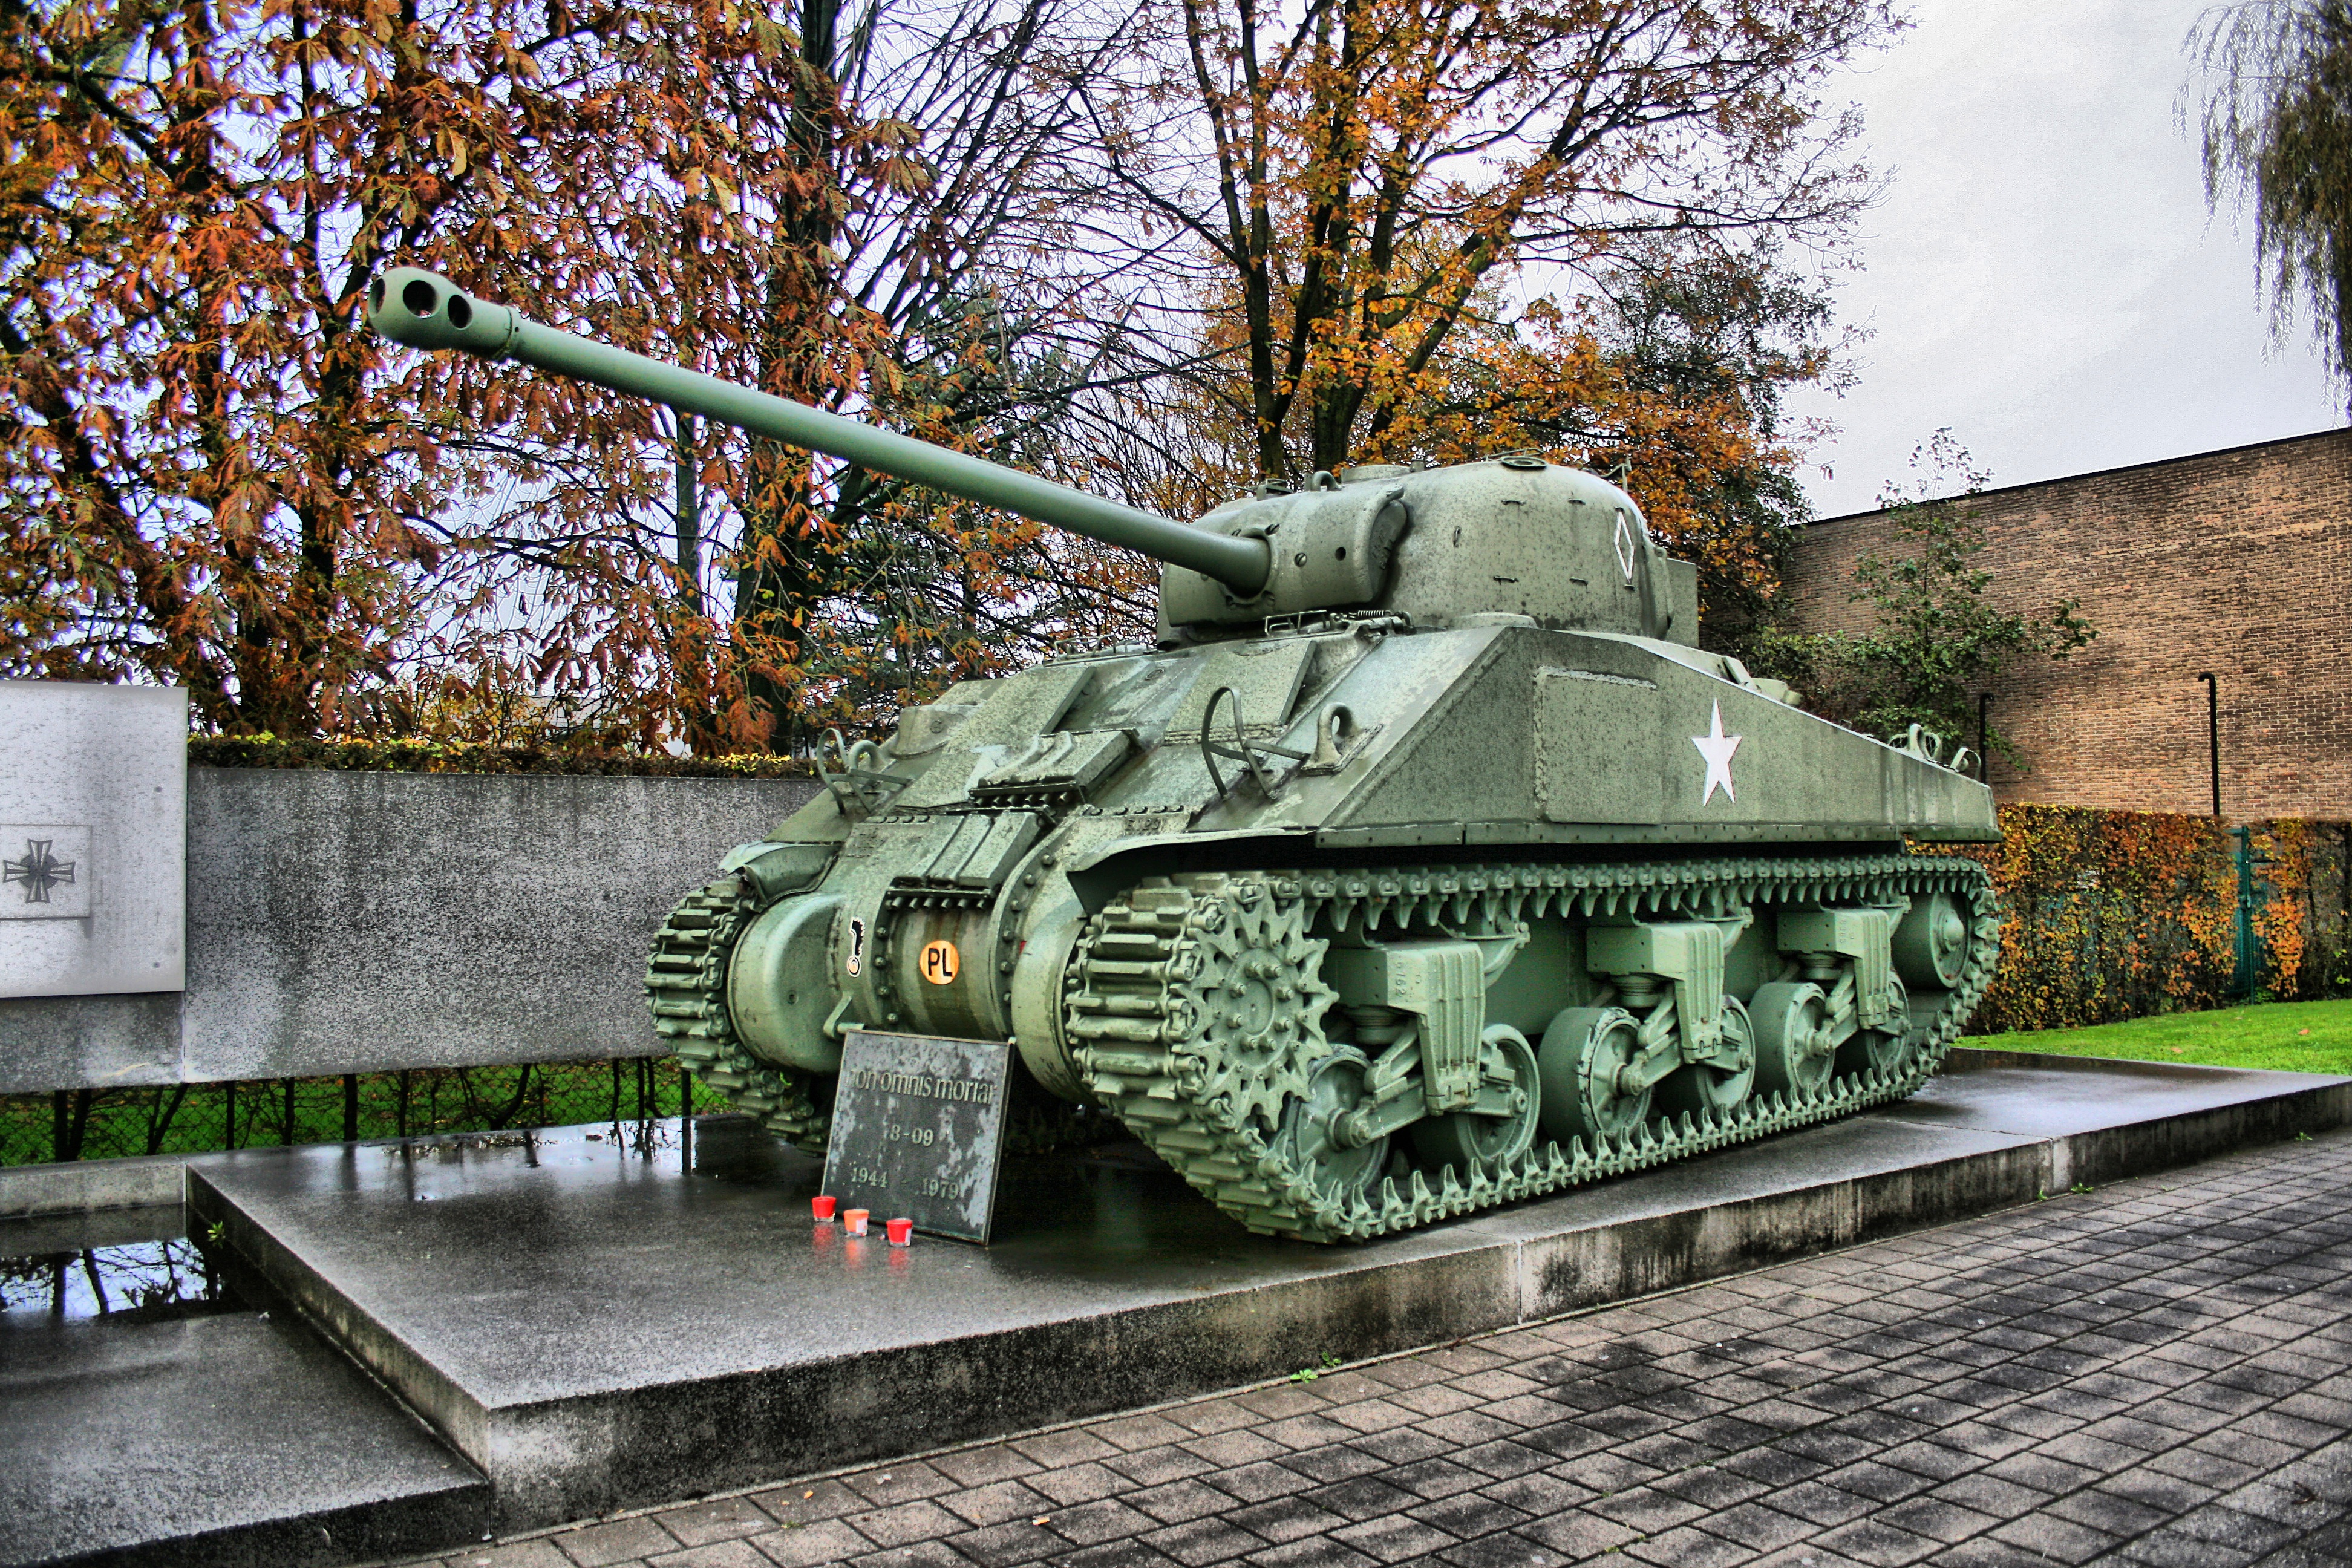
monument, military, transport, europe, vehicle, canon, weapon, sculpture, locomotive, wwii, tank, land vehicle, combat vehicle, tielt